Franklin Thomasson

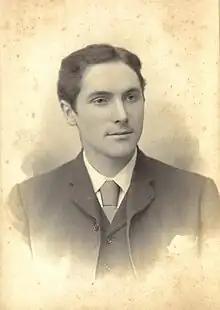
Franklin Thomasson

Descended from a well known family of cotton spinners from Bolton, Lancashire, Franklin Thomasson was born on 16 August 1873 at Alderley Edge, Cheshire, the 3rd child of John Pennington Thomasson, who was a benefactor and MP for Bolton. He married Elizabeth, a daughter of the late Caleb Coffin of New York City on 11 July 1895. They had 3 children, John (1898), Marjorie (1901) and Barbara (1903).